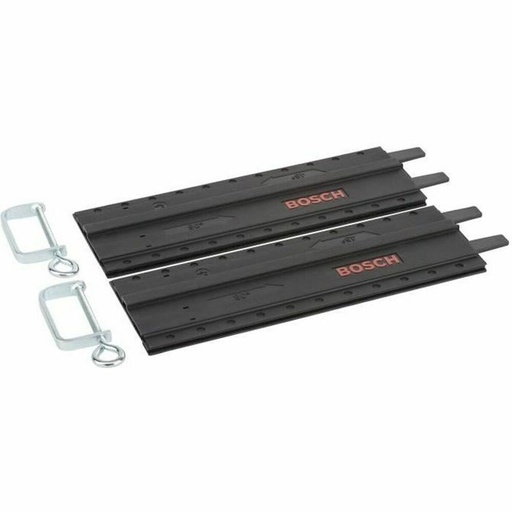
Cutting guide BOSCH 2609255732
If you like to take care of every detail in your home and own the latest products that will make your life easier, purchase Cutting guide BOSCH 2609255732 at the best price. General Product Safety Regulations information: BSH Hausgeräte GmbH Carl-Wery-Straße 34 81739 München, Germany 81739 - Munchen +34683468881 alexander.eisenberg@bshg.com https://www.bshg.com
Brand: Bosch
Category: Hardware > Tools > Measuring Tools & Sensors > Knife Guides